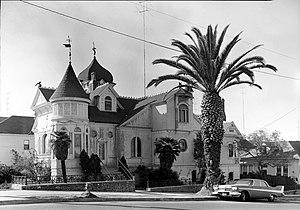
Ceci est la liste des lieux historiques inscrits sur le registre national dans le comté de San Diego en Californie.